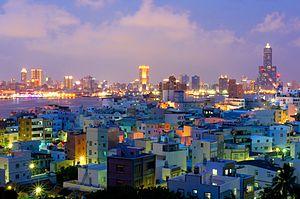
Qinjin est un district de Kaohsiung à Taïwan, recouvrant l'île de Qijin. Il est le deuxième plus petit district de Kaohsiung après celui de Yancheng.